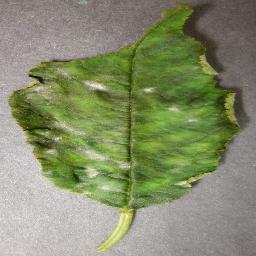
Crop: cherry
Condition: (including_sour)_powdery_mildew